B. P. Paquette

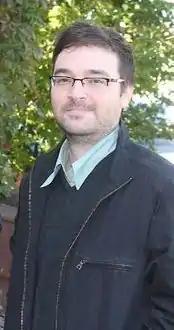
Paquette in 2015

Benjamin Patrick Paquette, commonly known as B. P. Paquette, is a Canadian film director, screenwriter, film producer and academic.